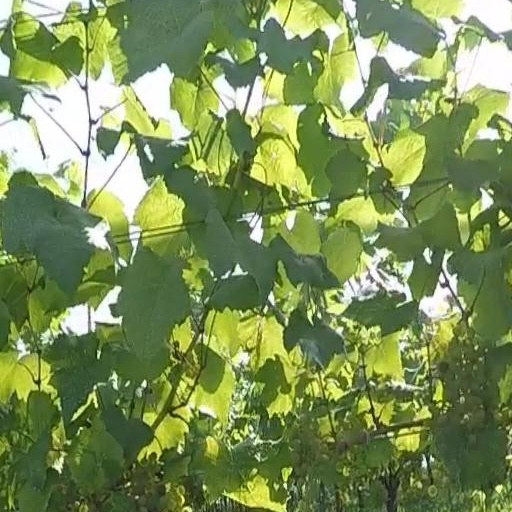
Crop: grape